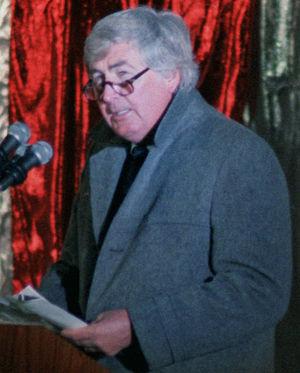
Fess Parker est un acteur américain, né le 16 août 1924 à Fort Worth, Texas et mort dans sa propriété viticole de Santa Ynez le 18 mars 2010 à Santa Barbara en Californie, États-Unis.